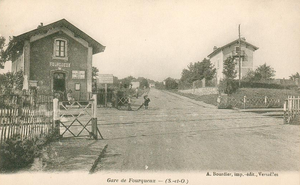
Ancienne Gare de Fourqueux (France)